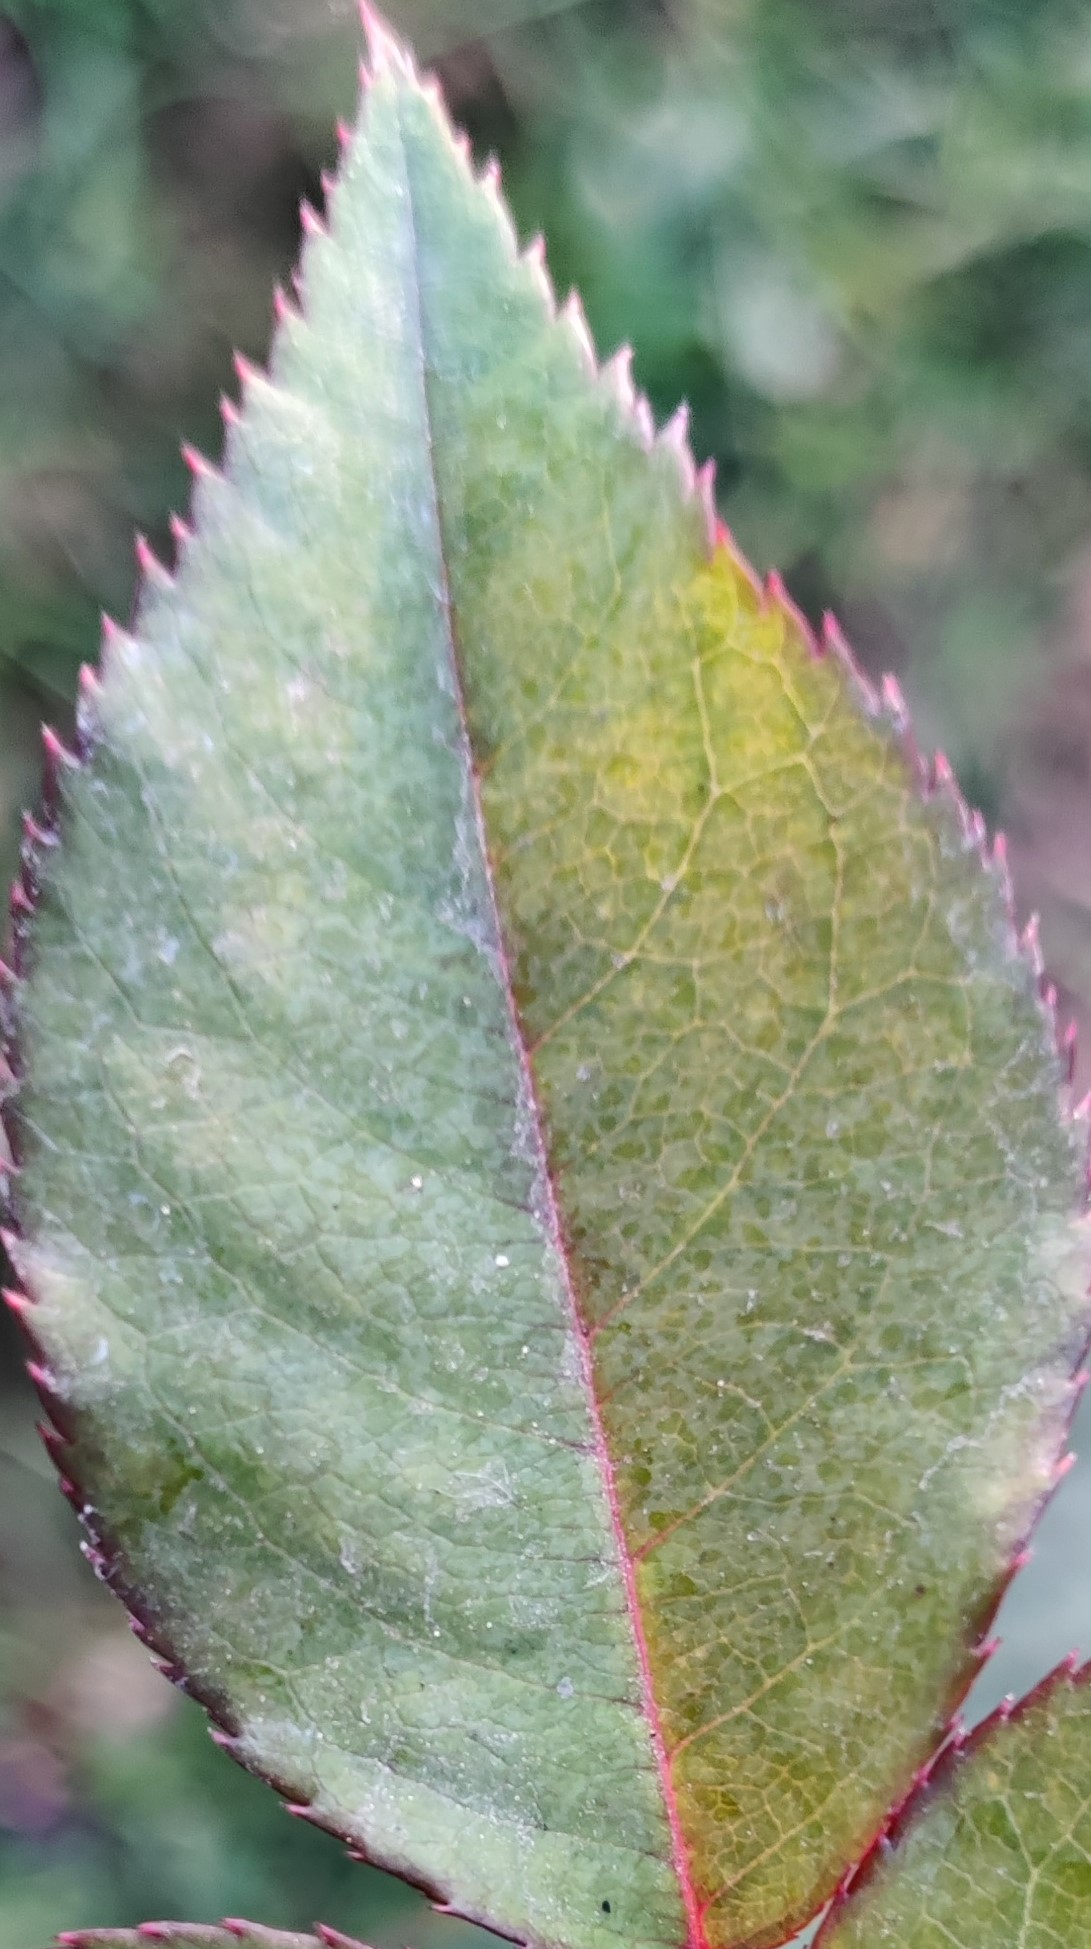
Label: Fresh Leaf